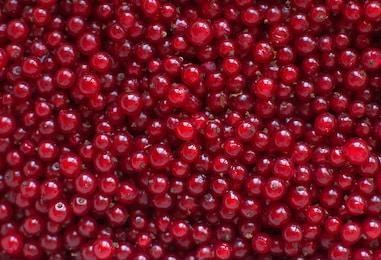
Label: redcurrant